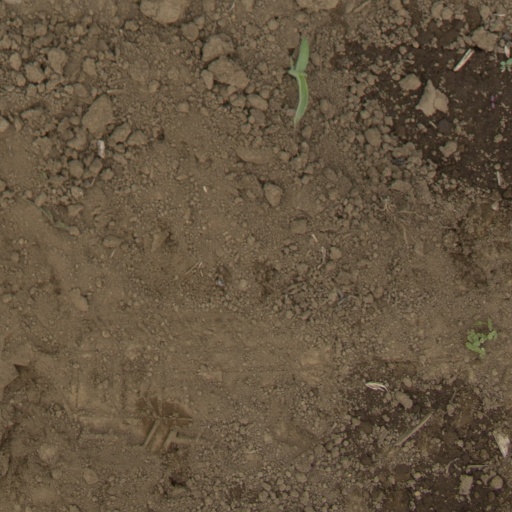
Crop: Jerusalem artichoke